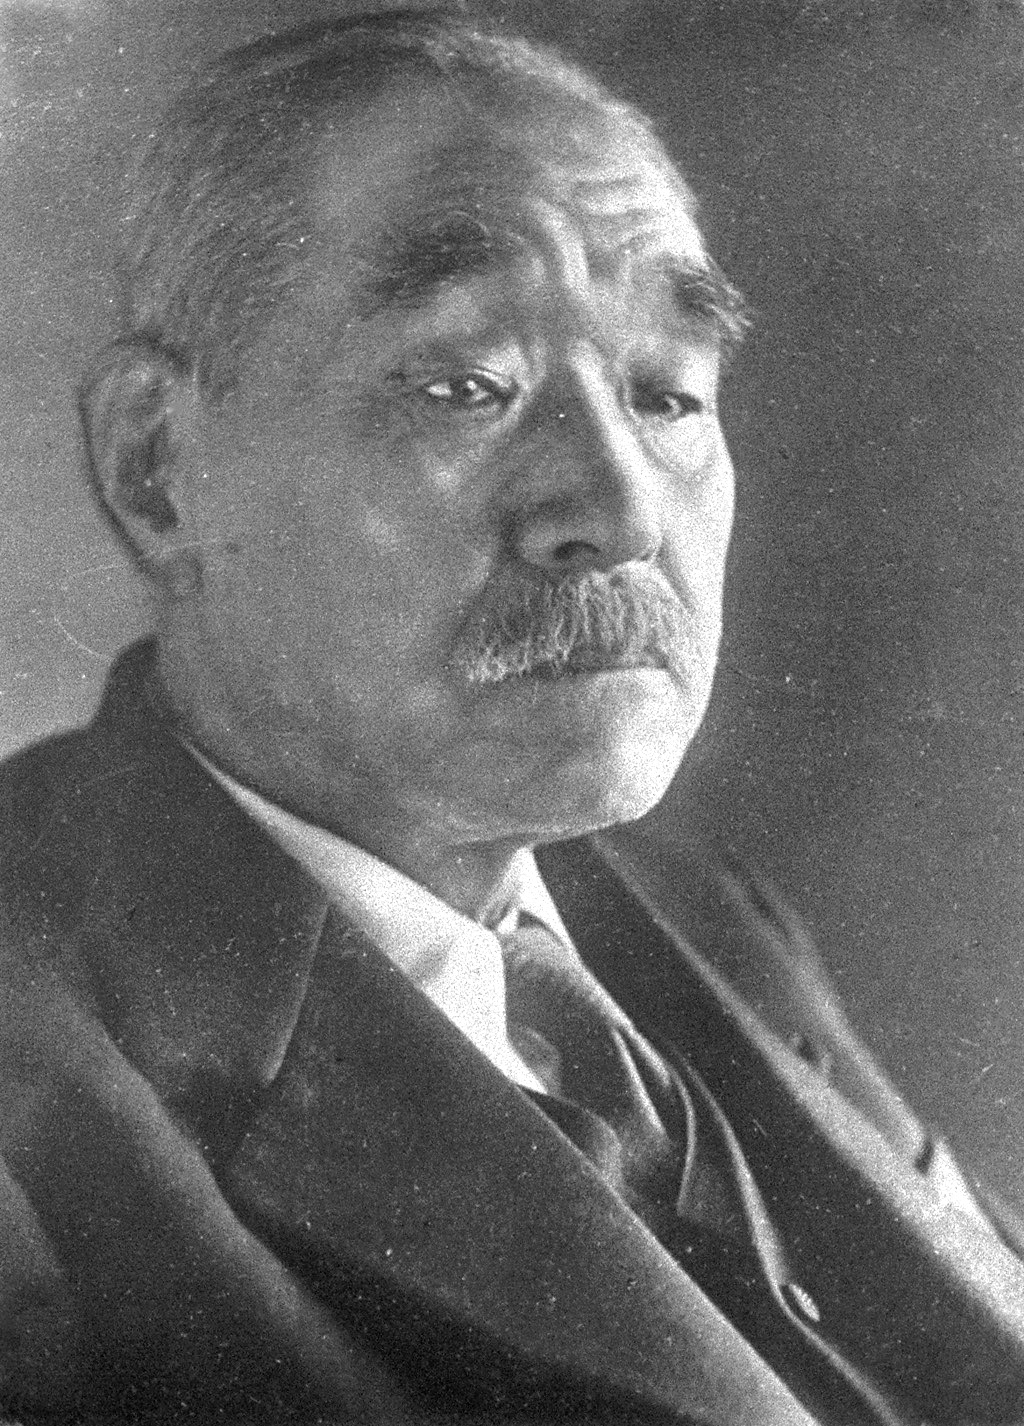
คันตาโร ซูซูกิ

Infobox Prime Minister|name=คันตาโร ซูซูกิ|otherparty=นักการเมืองอิสระ|อิสระ (ก่อน ค.ศ. 1940 และหลัง ค.ศ. 1945) |birth_place=คูเซะ, จังหวัดอิซูมื|อิซูมิ, จักรวรรดิญี่ปุ่น|death_date=|death_place=โนบะ|โนบะ, ชิบะ, การยึดครองญี่ปุ่น|เขตยึดครองญี่ปุ่น|signature=SuzukiK kao.svg|spouse=ซูซูกิ ทากะ|children=ซูซูกิ อิจิฟูจิเอะ ซากาเอะอาดาจิ มิตสึโกะ|party=Imperial Rule Assistance Association (1940&ndash;1945) |profession=พลเรือเอก, นักการเมือง|successor3=ชิมิซุ โทรุ|alma_mater=โรงเรียนการทหารกองทัพเรือจักรวรรดิญี่ปุ่น|allegiance=|branch=|serviceyears=1887–1929|rank=File:Imperial Japan-Navy-OF-9-collar.svg|30px พลเรือเอก|commands=Akashi, , , Maizuru Naval District, IJN 2nd Fleet, IJN 3rd Fleet, Kure Naval District, Combined Fleet|battles=|birth_date=|predecessor3=ฮิรานูมะ คิอิจิโร|native_name=|predecessor=คูนิอากิ โคอิโซะ|native_name_lang=ja|image=Kantaro Suzuki suit.jpg|office=นายกรัฐมนตรีญี่ปุ่น|monarch=จักรพรรดิโชวะ|governor=|term_start=7 เมษายน ค.ศ. 1945|term_end=17 สิงหาคม ค.ศ. 1945|successor=เจ้าชายนารูฮิโกะ เจ้าฮิงาชิกูนิ|นารูฮิโกะ ฮิงาชิกูนิ|term_end3=13 มิถุนายน ค.ศ. 1946|office2=องคมนตรีญี่ปุ่น|ประธานองคมนตรีญี่ปุ่น|monarch2=จักรพรรดิโชวะ|term_start2=10 สิงหาคม ค.ศ. 1944|term_end2=7 เมษายน ค.ศ. 1945|predecessor2=โยชิมิจิ ฮาระ|successor2=ฮิรานูมะ คิอิจิโร|term_start3=15 ธันวาคม ค.ศ. 1945|awards=เครื่องราชอิสริยาภรณ์เหยี่ยวทองคำ (ชั้นที่ 3)
บารอน คันตาโร ซูซูกิ (; 18 มกราคม ค.ศ. 1868 – 17 เมษายน ค.ศ. 1948 Nishida, "People of the Imperial Japanese Navy".) เป็นพลเรือเอกในกองทัพเรือจักรวรรดิญี่ปุ่น สมาชิกและผู้นำคนสุดท้ายของสมาคมให้ความช่วยเหลือการปกครองจักรวรรดิ และนายกรัฐมนตรีญี่ปุ่นคนที่ 29 ตั้งแต่ 7 เมษายน ถึง 17 สิงหาคม ค.ศ. 1945
==อ้างอิง==
==อ่านเพิ่ม==
*
*
*
*
==แหล่งข้อมูลอื่น==
* Annotated bibliography for Suzuki Kantarō from the Alsos Digital Library for Nuclear Issues
*
* Suzuki Kantarō and Pacific War at 1945
หมวดหมู่:ชาวญี่ปุ่น
หมวดหมู่:บุคคลจากซาไก
หมวดหมู่:นักการเมืองญี่ปุ่น
หมวดหมู่:นายกรัฐมนตรีญี่ปุ่น
หมวดหมู่:พลเรือเอกกองทัพเรือจักรวรรดิญี่ปุ่น
หมวดหมู่:พลเรือเอกชาวญี่ปุ่น
หมวดหมู่:ทหารชาวญี่ปุ่นในสงครามโลกครั้งที่หนึ่ง
หมวดหมู่:ทหารชาวญี่ปุ่นในสงครามโลกครั้งที่สอง
หมวดหมู่:คาโซกุ
หมวดหมู่:ดันชากุ
หมวดหมู่:กองเรือผสม
หมวดหมู่:กองเรือที่ 1 (กองทัพเรือจักรวรรดิญี่ปุ่น)
หมวดหมู่:กองเรือที่ 2 (กองทัพเรือจักรวรรดิญี่ปุ่น)